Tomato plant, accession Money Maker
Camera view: bottom (45 deg); turntable rotation: 30 degrees
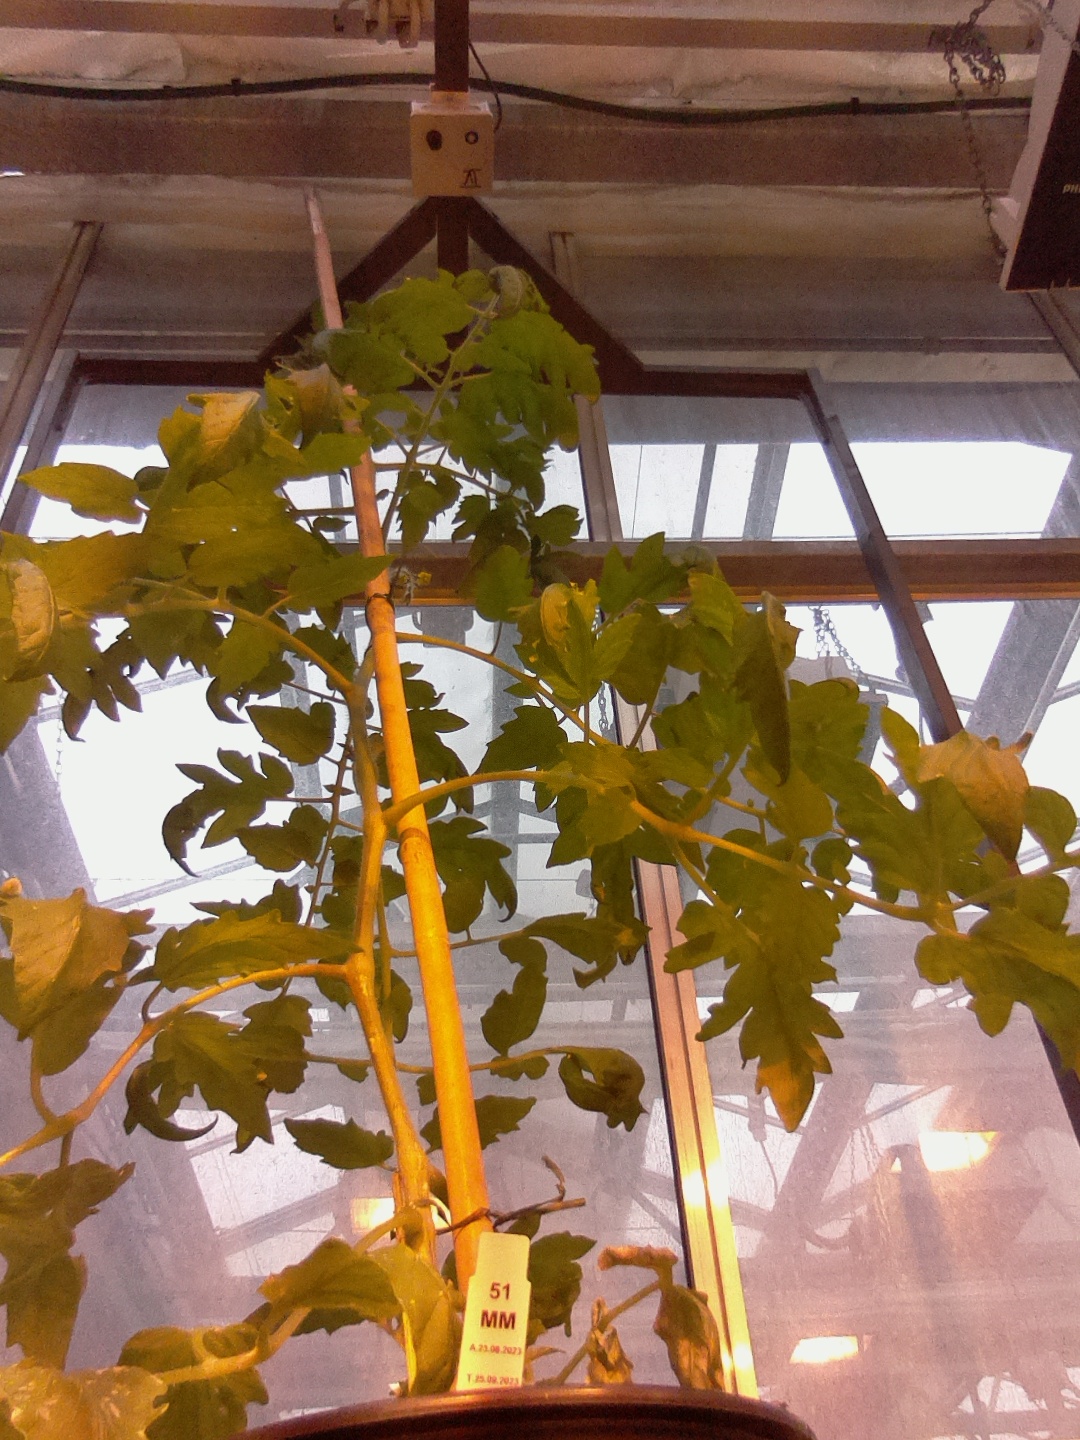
BBCH growth stage 66: Full flowering, 60%-70% of flowers open, more petals falling